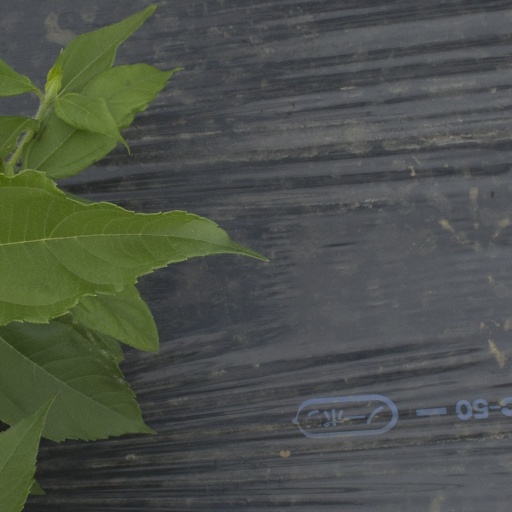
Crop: Jerusalem artichoke